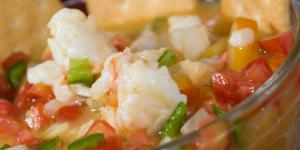
ceviche guatemalteco de camaron